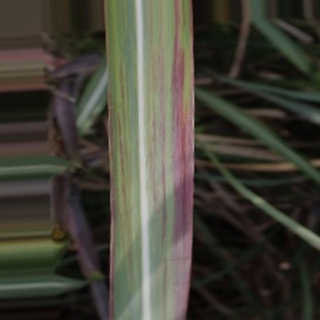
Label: sugarcane_bacterial_blight